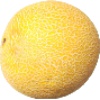
Label: Cantaloupe 1